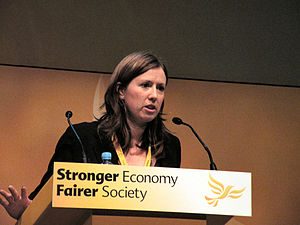
Rebecca Taylor
Rebecca Taylor er siden 2012 britisk medlem af Europa-Parlamentet, valgt for Liberal Democrats.